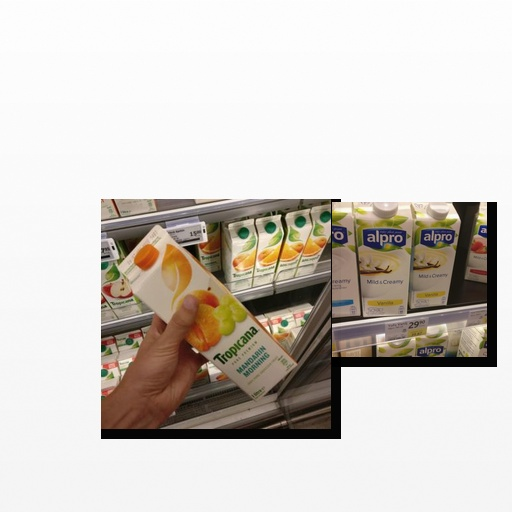
Food items: soyghurt, mandarin_juice